Zingst

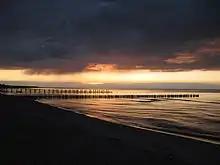
Baltic Sea beach of Zingst

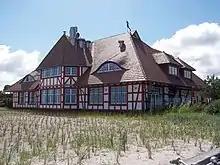
Kurhaus Zingst ("spa hotel" at the beach)

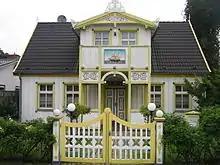
Typical Zingst captain's house

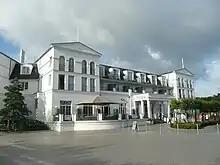
Steigenberger Grand Hotel Zingst

Zingst (Polabian "Sgoni") is the easternmost portion of the three-part Fischland-Darß-Zingst Peninsula, located in Mecklenburg-Vorpommern, Germany, between the cities of Rostock and Stralsund on the southern shore of the Baltic Sea.